Kuo Bea-ting

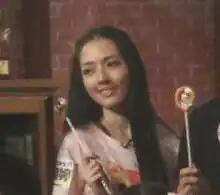
Kuo in 2010

Kuo Hsin-yen (Chinese: 郭碧婷; born 16 January 1984), better known by her stage name Kuo Bea-ting or English name Bea Hayden, is a Taiwanese actress and model. She is best known for her work in the "Tiny Times" film series.